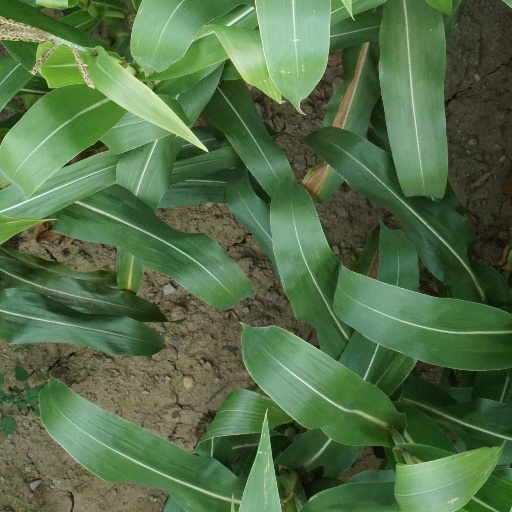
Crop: maize; corn